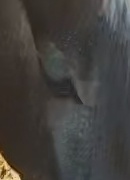
Face region: eyes (orbital_tightening_and_eye_area)
Pain indicator: obviously_present